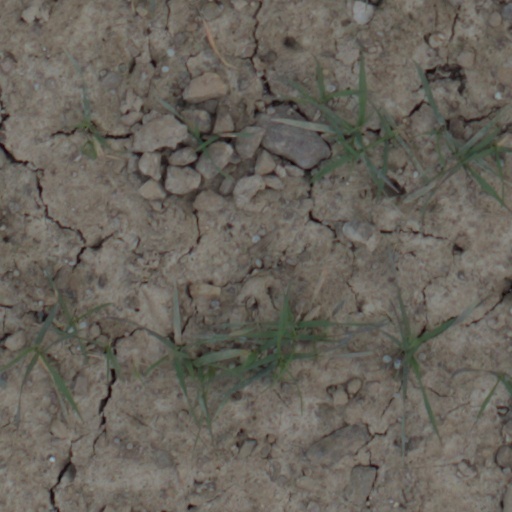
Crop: wheat